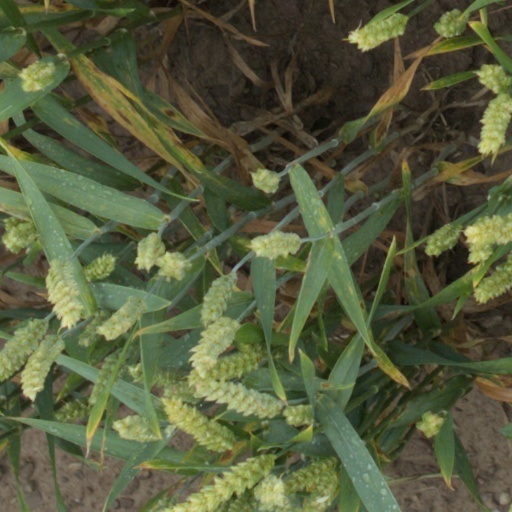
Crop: wheat